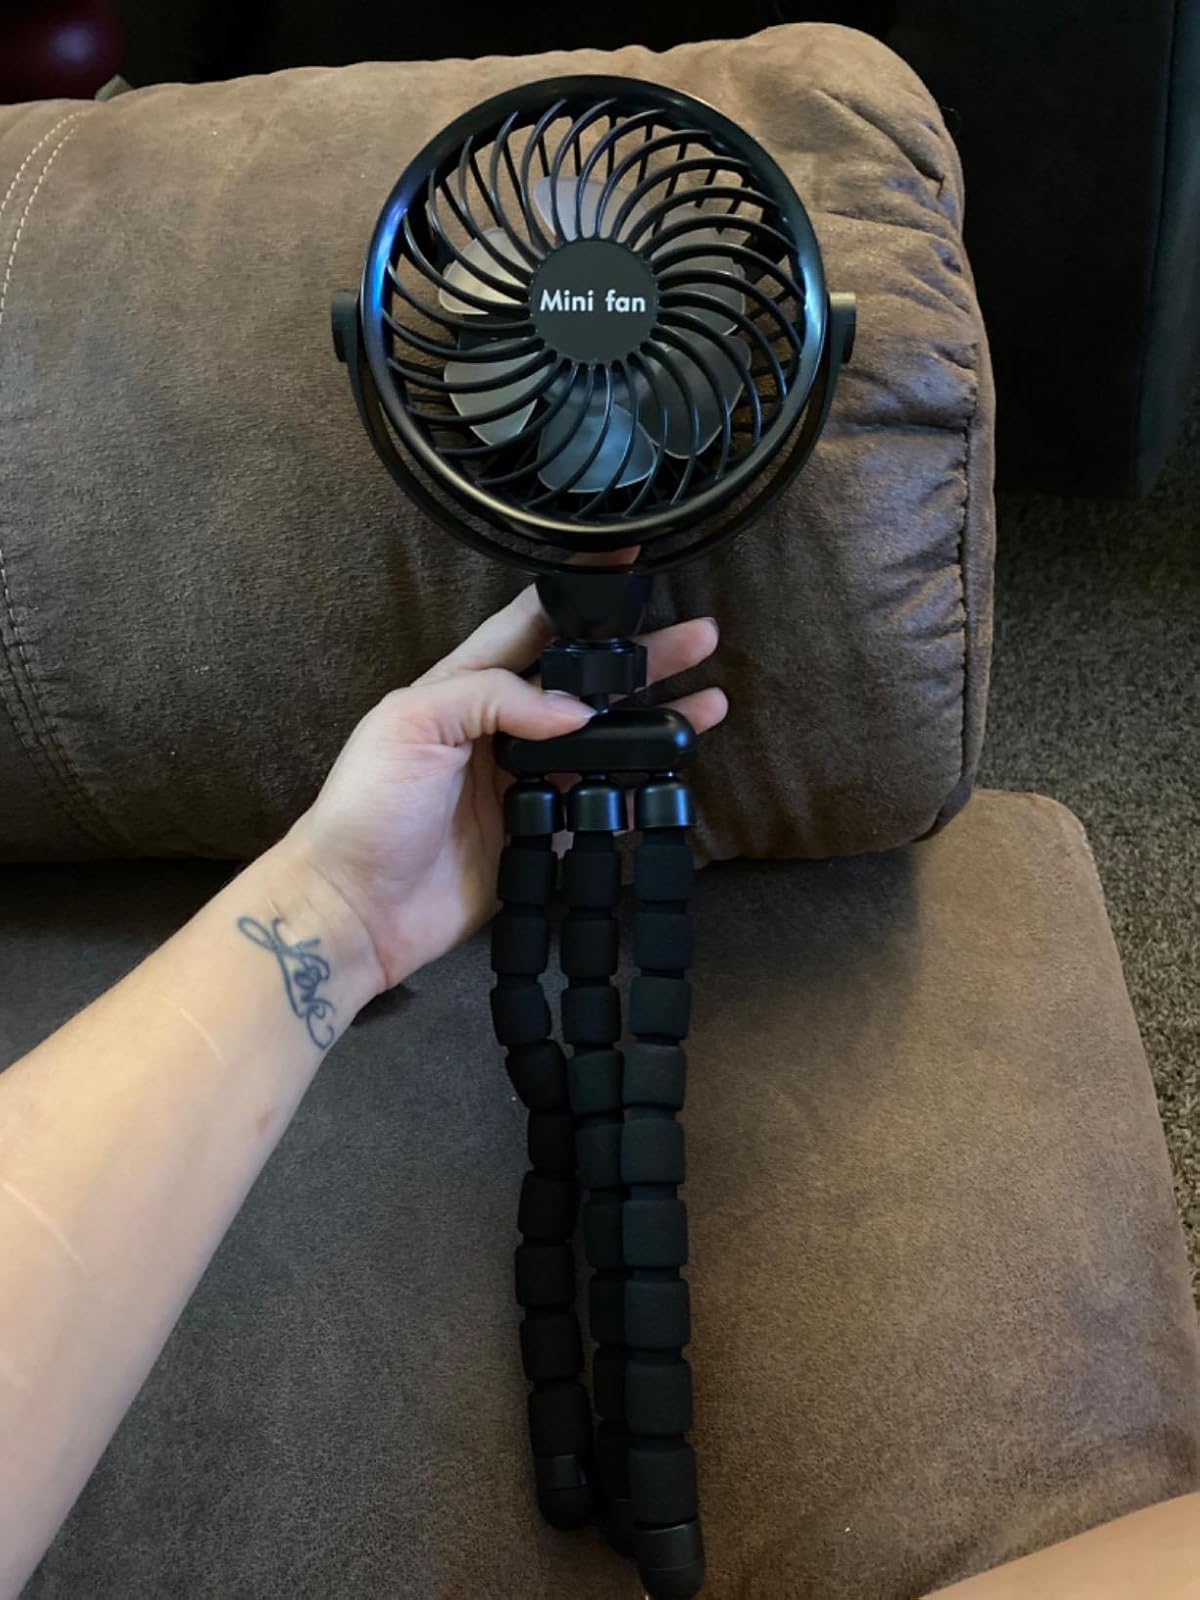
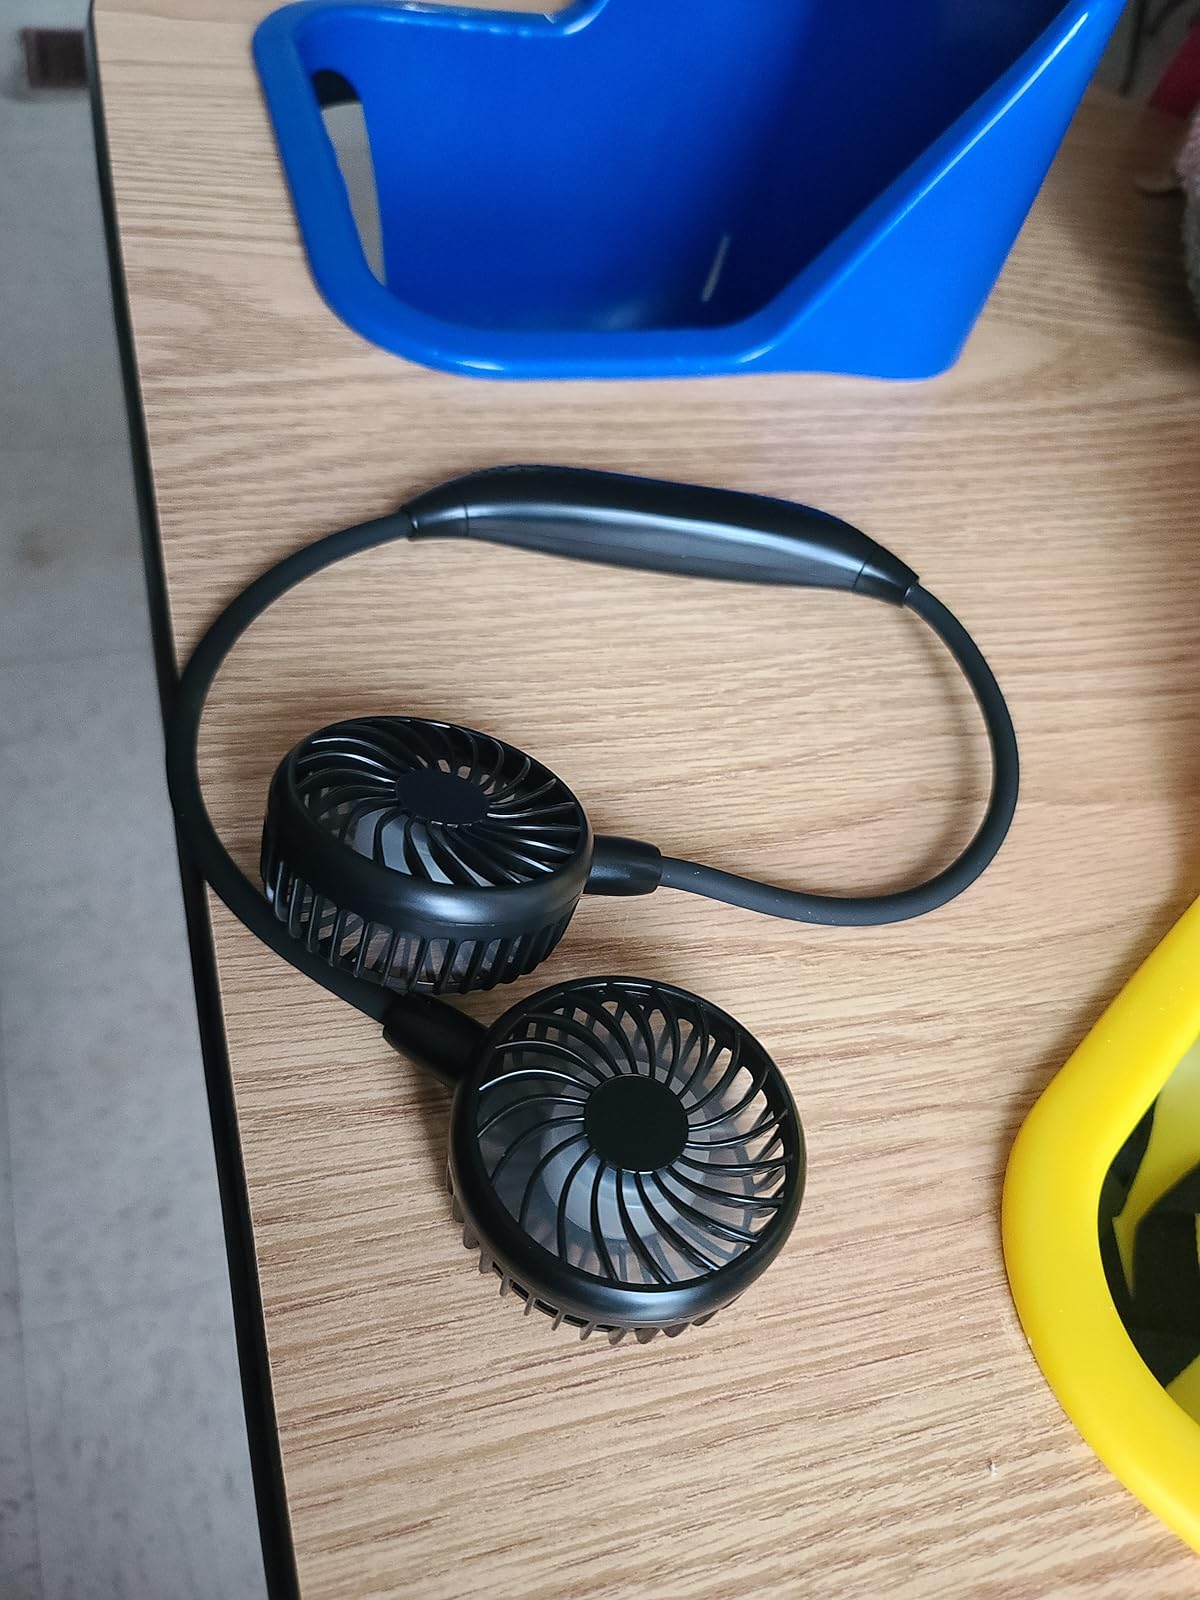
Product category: fan
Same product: no